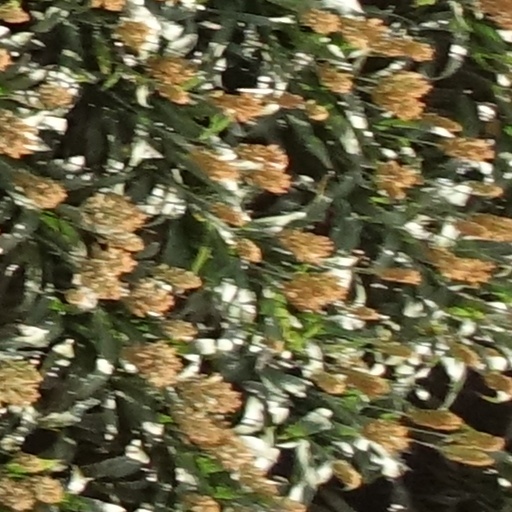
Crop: sorghum